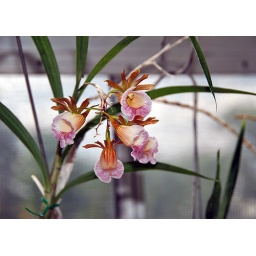
Sweet little pink and rust striped orchids in the McMillan greenhouse at the UNC Charlotte Botanical Gardens.